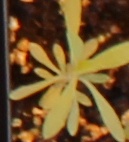
Label: Kochia